Berlin-Halensee station

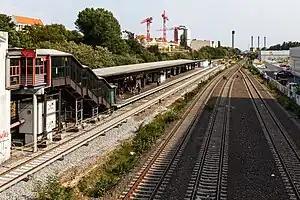

Halensee is a station on the Berlin Ringbahn in the Halensee (former Wilmersdorf) district of Berlin. It is served by the S-Bahn lines , and .